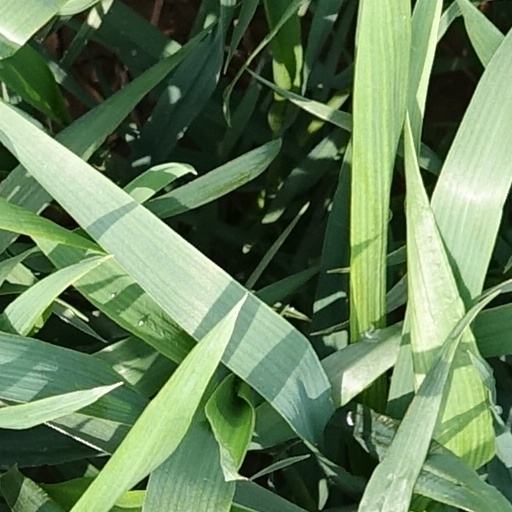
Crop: wheat